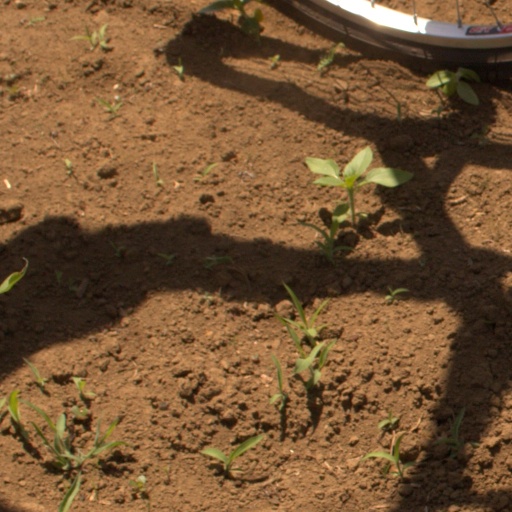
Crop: Jerusalem artichoke